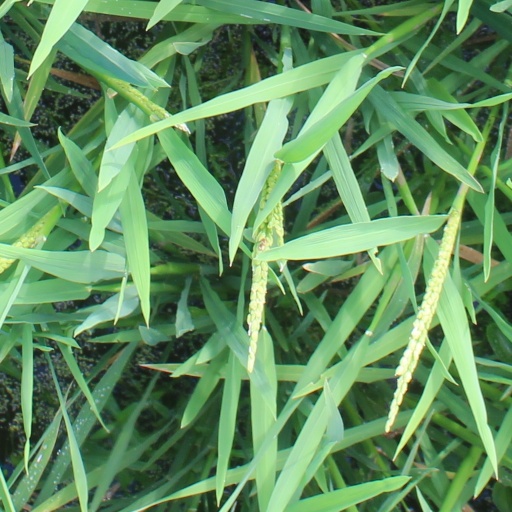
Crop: rice